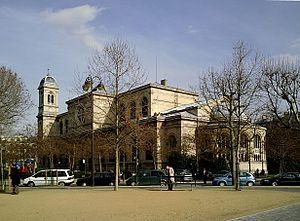
L'église Saint-François-Xavier-des-Missions-Étrangères dans le 7ème arrondissement de Paris (France).
Adrien-Louis Lusson, né le 4 août 1788 à La Flèche, décédé le 9 février 1864 à Rome, était un architecte et décorateur français.
L'église Saint-François-Xavier est une église située place du Président-Mithouard dans le 7ᵉ arrondissement de Paris : un édifice inscrit depuis juin 2018 au titre des monuments historiques, et le lieu de culte de la paroisse catholique « Saint-François-Xavier-des-Missions-Étrangères ».